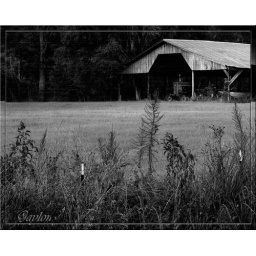
I seem to be seeing everything in black and white lately...